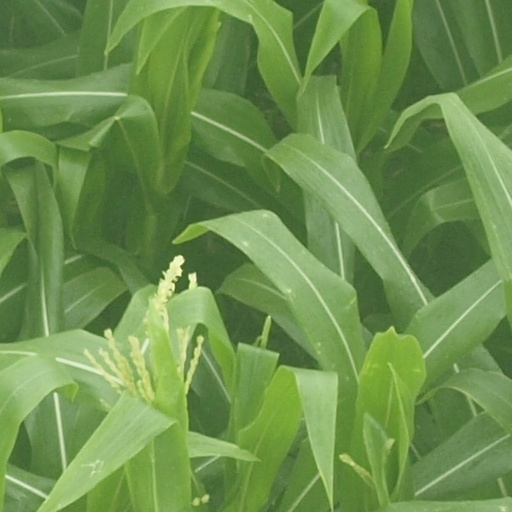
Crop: maize; corn